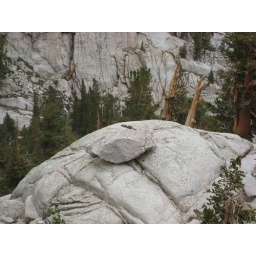
marmot on rock above mirror lake